Draining and development of the Everglades

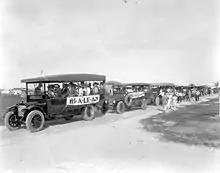
A group of tour buses leads prospective buyers to newly drained lots in Hialeah in 1921

Real estate companies continued to advertise and sell land along newly dug canals. In April 1912—the end of the dry season—reporters from all over the U.S. were given a tour of what had recently been drained, and they returned to their papers and raved about the progress. Land developers sold 20,000 lots in a few months. But as news about the Wright report continued to be negative, land values plummeted, and sales decreased. Developers were sued and arrested for mail fraud when people who had spent their life savings to buy land arrived in south Florida expecting to find a dry parcel of land to build upon and instead found it completely underwater. Advertisements promised land that would yield crops in eight weeks, but for many it took at least as long just to clear. Some burned off the sawgrass or other vegetation only to discover that the underlying peat continued to burn. Animals and tractors used for plowing got mired in the muck and were useless. When the muck dried, it turned to a fine black powder and created dust storms. Settlers encountered rodents, skinks, and biting insects, and faced dangers from mosquitoes, poisonous snakes and alligators. Though at first crops sprouted quickly and lushly, they just as quickly wilted and died, seemingly without reason. It was discovered later that the peat and muck lacked copper and other trace elements. The USDA released a pamphlet in 1915 that declared land along the New River Canal would be too costly to keep drained and fertilized; people in Ft. Lauderdale responded by collecting all of the pamphlets and burning them.